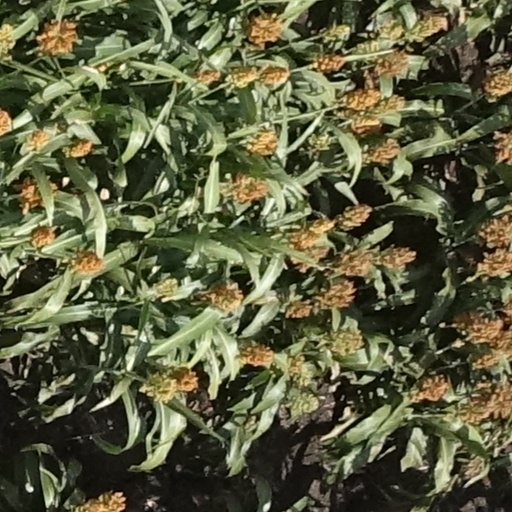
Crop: sorghum